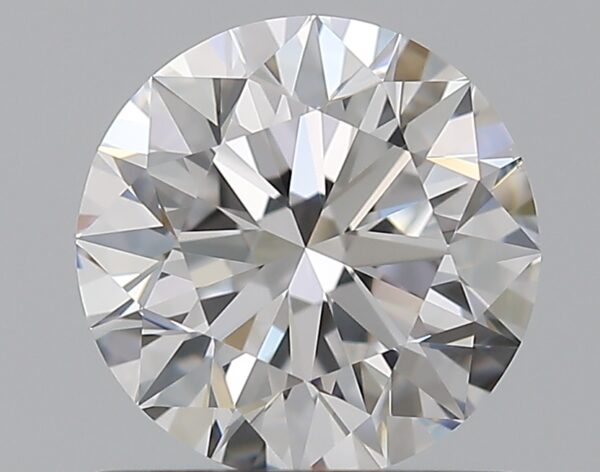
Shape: round
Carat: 1
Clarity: VS1
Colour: D
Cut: EX
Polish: EX
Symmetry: EX
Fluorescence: N
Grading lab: GIA
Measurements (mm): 6.34 x 6.38 x 3.98